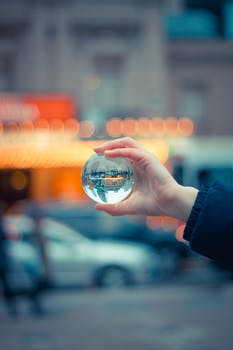
Label: No Watermark